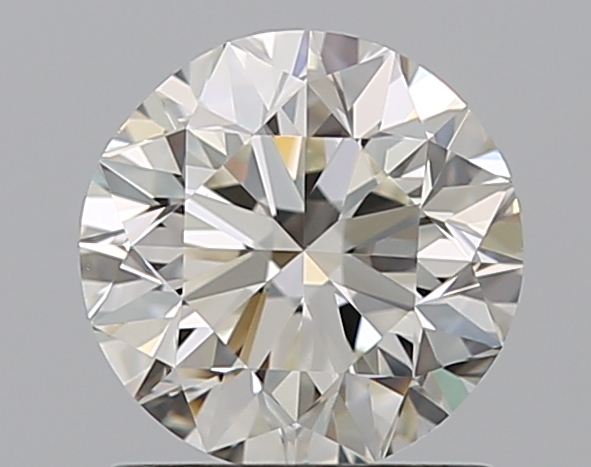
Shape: round
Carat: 1
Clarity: VVS2
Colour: J
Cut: VG
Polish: EX
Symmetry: VG
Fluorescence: N
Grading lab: GIA
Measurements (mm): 6.18 x 6.26 x 4.04